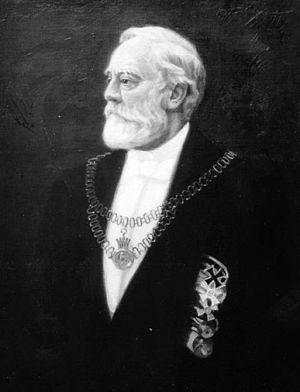
Viktor Kaifer (1831–1913), maire d'Andernach, de Mulheim-sur-le-Rhin et de München-Gladbach